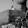
ASL letter: H